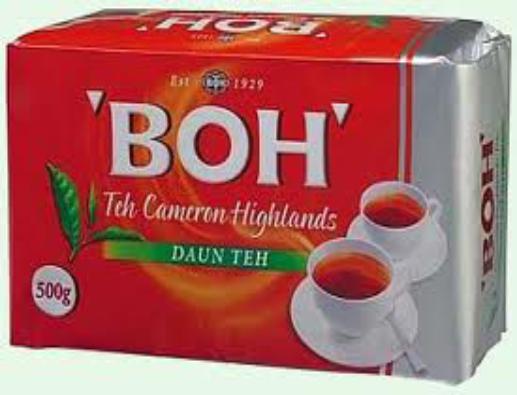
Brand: BOH Plantations
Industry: Others